Florida State Road 510

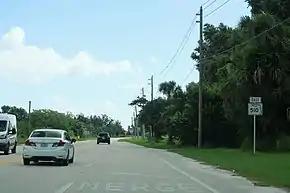
A sign for Florida State Road 510 in Roseland.

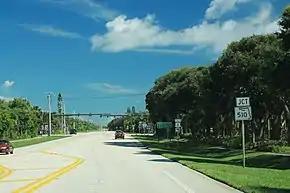
Florida State Road 510's terminus at northbound State Road A1A.

State Road 510 begins in Wabasso at US 1, and travels northeast towards the Indian River Lagoon. It crosses the Lagoon on two bridges, with Marshall Island, providing access to an environmental learning center in between the two bridges. East of the river, SR 510 enters Wabasso Beach and heads east towards its eastern terminus of State Road A1A, one block west of the beach. The Indian River Lagoon Scenic Highway turns north on A1A until Cape Canaveral. The entire road is only 2 lanes wide, even at the causeway.